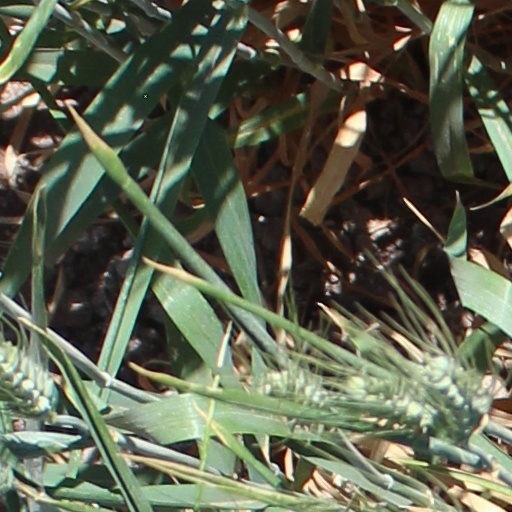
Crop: wheat